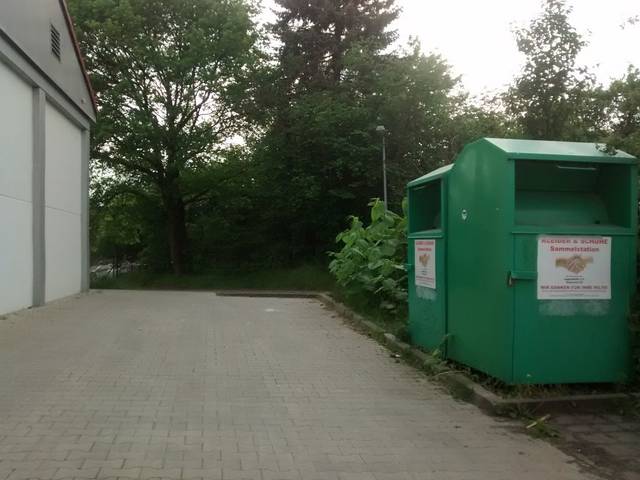
Region: Germany
Coordinates: 52.673, 13.277